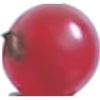
Label: Redcurrant 1